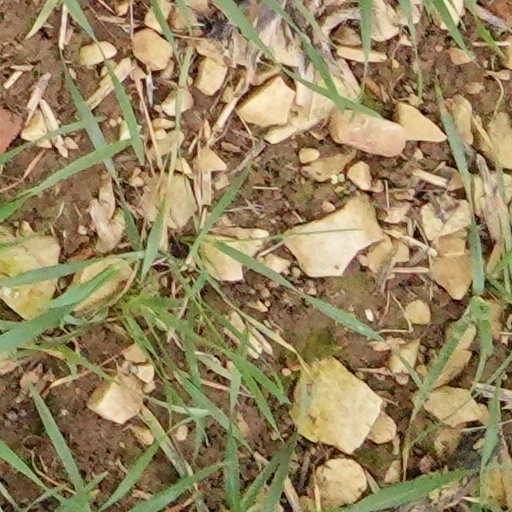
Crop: wheat